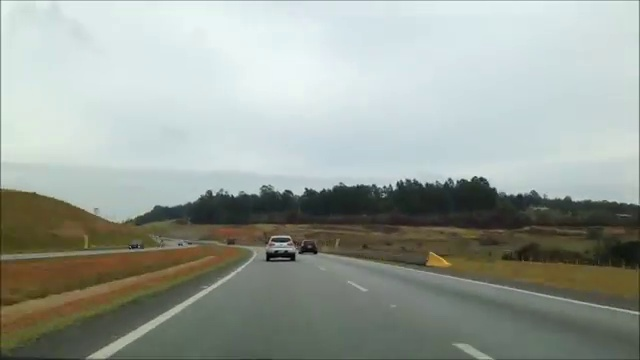
Fire: no
Smoke: no